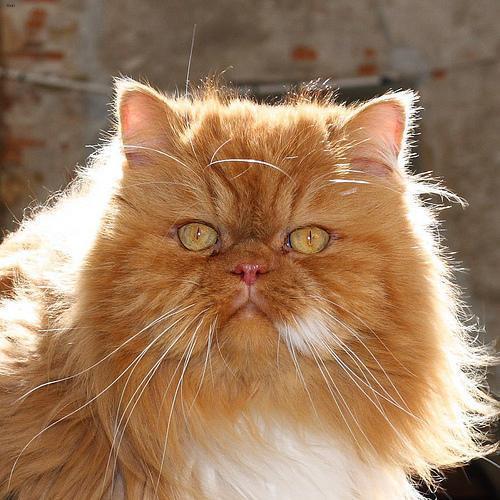
Persian